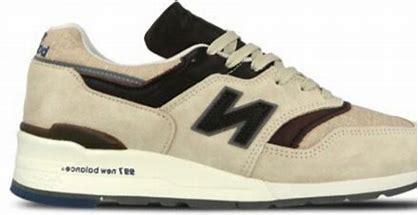
Brand: New
Model: Balance New Balance 997 Marathon